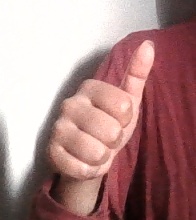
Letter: aleff